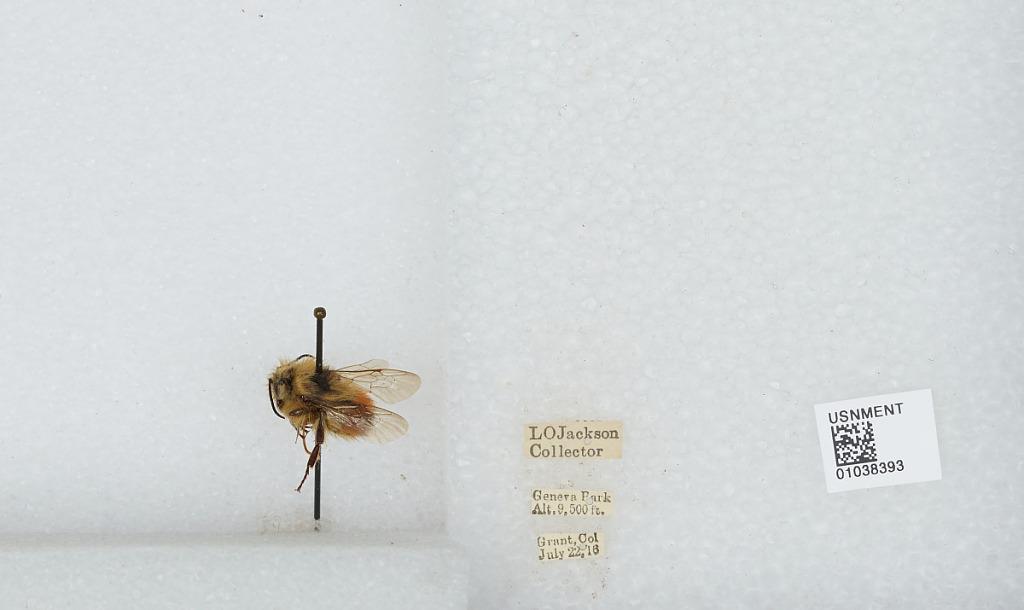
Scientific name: Bombus (Pyrobombus) sylvicola Kirby
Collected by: L. Jackson
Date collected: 1916-7-22
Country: United States
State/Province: Colorado
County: Park
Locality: Geneva Park, Grant
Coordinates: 39.5178, -105.727